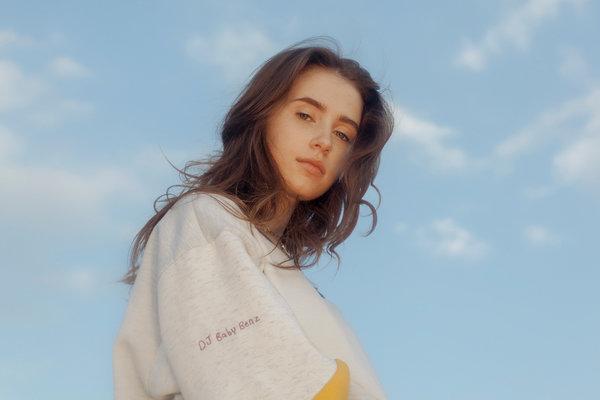
Gender: women